Pandi, Bulacan

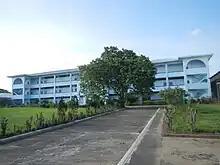
College of Mary Immaculate

The Pandi Schools District Office governs all educational institutions within the municipality. It oversees the management and operations of all private and public, from primary to secondary schools.